Ōhikari Sadayuki

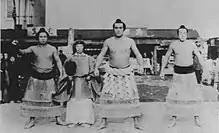
Ōhikari (far right) with stablemate Chiyonoyama in 1951

He was known for his endurance and ability to avoid injury, and on the seventh day of the January 1963 tournament, he became the first wrestler to fight 1000 consecutive matches from his professional debut. He extended this record to 1068 matches, but a ruptured Achilles tendon in November 1963 ended his streak, and he immediately announced his retirement. 945 of those bouts had been in the top division, which is the seventh longest consecutive run of "makuuchi" bouts as of 2017. He had fought in the top division for 13 years and 64 tournaments, with 455 wins against 489 losses, and one draw. He had five gold stars, his "yokozuna" wins coming against Azumafuji, Kagamisato, and Wakanohana I (three times). Despite fighting in 79 career tournaments, he never managed to win a championship in any division.